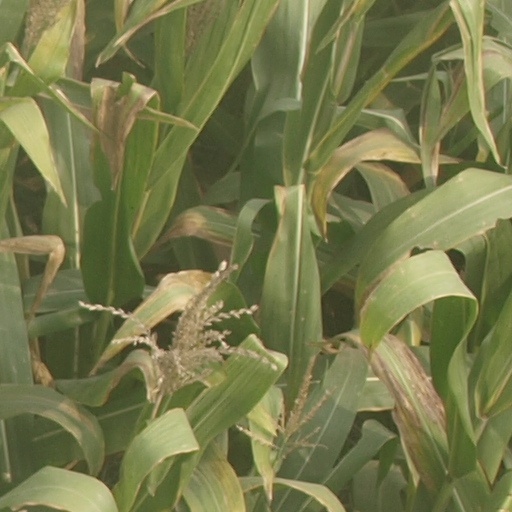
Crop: maize; corn